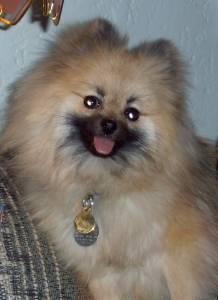
pomeranian